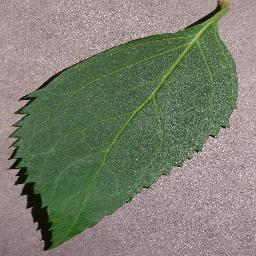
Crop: cherry
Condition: (including_sour)_healthy